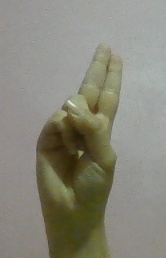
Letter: taa